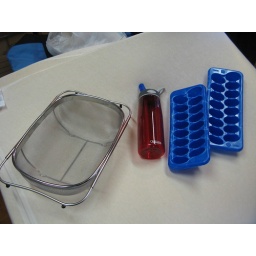
over the sink strainer ($3), Camelbak water bottle ($3), and ice cube trays ($1)